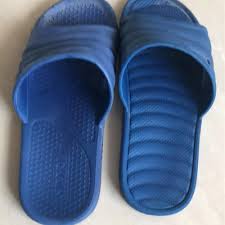
Waste category: shoes